Ryan Air Services

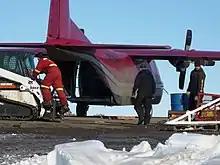
CASA 212

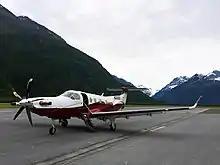
Ryan Air's Pilatus PC-12 for passenger aircraft charter

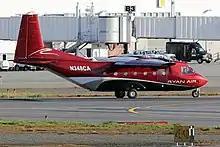
CASA 212

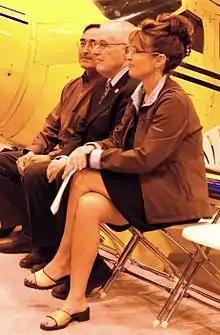
Company president Wilfred "Boyuck" Ryan (left) with Alaska Department of Transportation & Public Facilities Commissioner Leo von Scheben and Alaska governor Sarah Palin in May 2008

Ryan Air, Inc., is an American airline that serves over 70 villages in Bush Alaska out of hubs in Anchorage, Aniak, Bethel, Emmonak, Kotzebue, Nome, St. Mary's, and Unalakleet. Offering primarily cargo services, Ryan Air also operates scheduled passenger service out of Aniak, and passenger or cargo charters throughout Alaska.